Etta Haynie Maddox

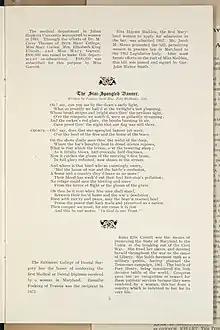
Maddox is mentioned among "historic firsts" in the Suffrage Convention booklet, Baltimore, 1906

Henrietta Haynie Maddox (January 6, 1860 – February 19, 1933) was a vocalist, lawyer and suffragist. Maddox became the first woman in Maryland licensed to practice law in 1902. She fought for the rights of women to take the bar exam and practice law in the state of Maryland. She was a successful vocalist who studied at the Peabody Conservatory of Music before starting a second career as an attorney. She was the co-founder of the Maryland Woman Suffrage Association in 1894 and campaigned for equal pay for equal work. Maddox wrote the first Maryland suffrage bill introduced to the General Assembly on February 23, 1910.